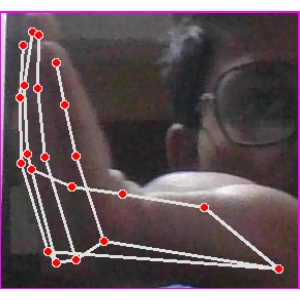
अक्षर: स